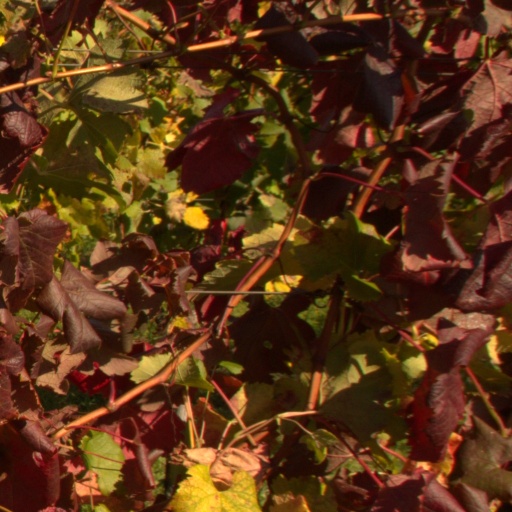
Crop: grape